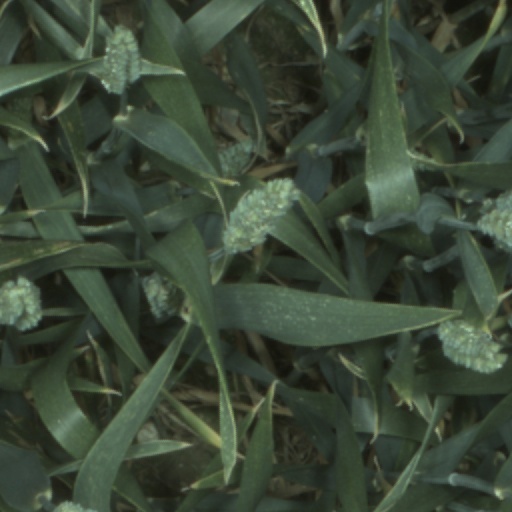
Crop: wheat